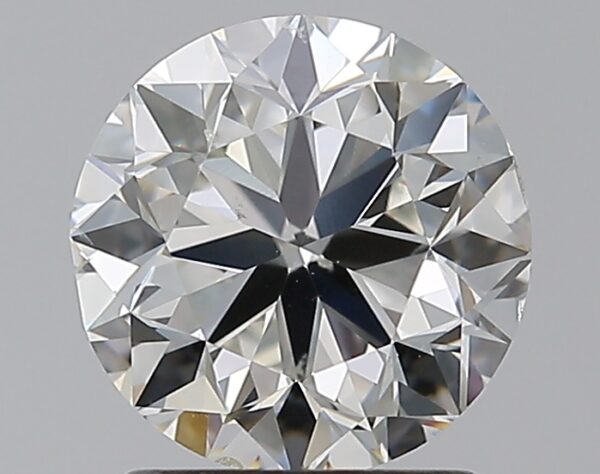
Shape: round
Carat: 1.5
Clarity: SI1
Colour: I
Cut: VG
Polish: EX
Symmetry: VG
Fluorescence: N
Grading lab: GIA
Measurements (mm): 7.04 x 7.14 x 4.57